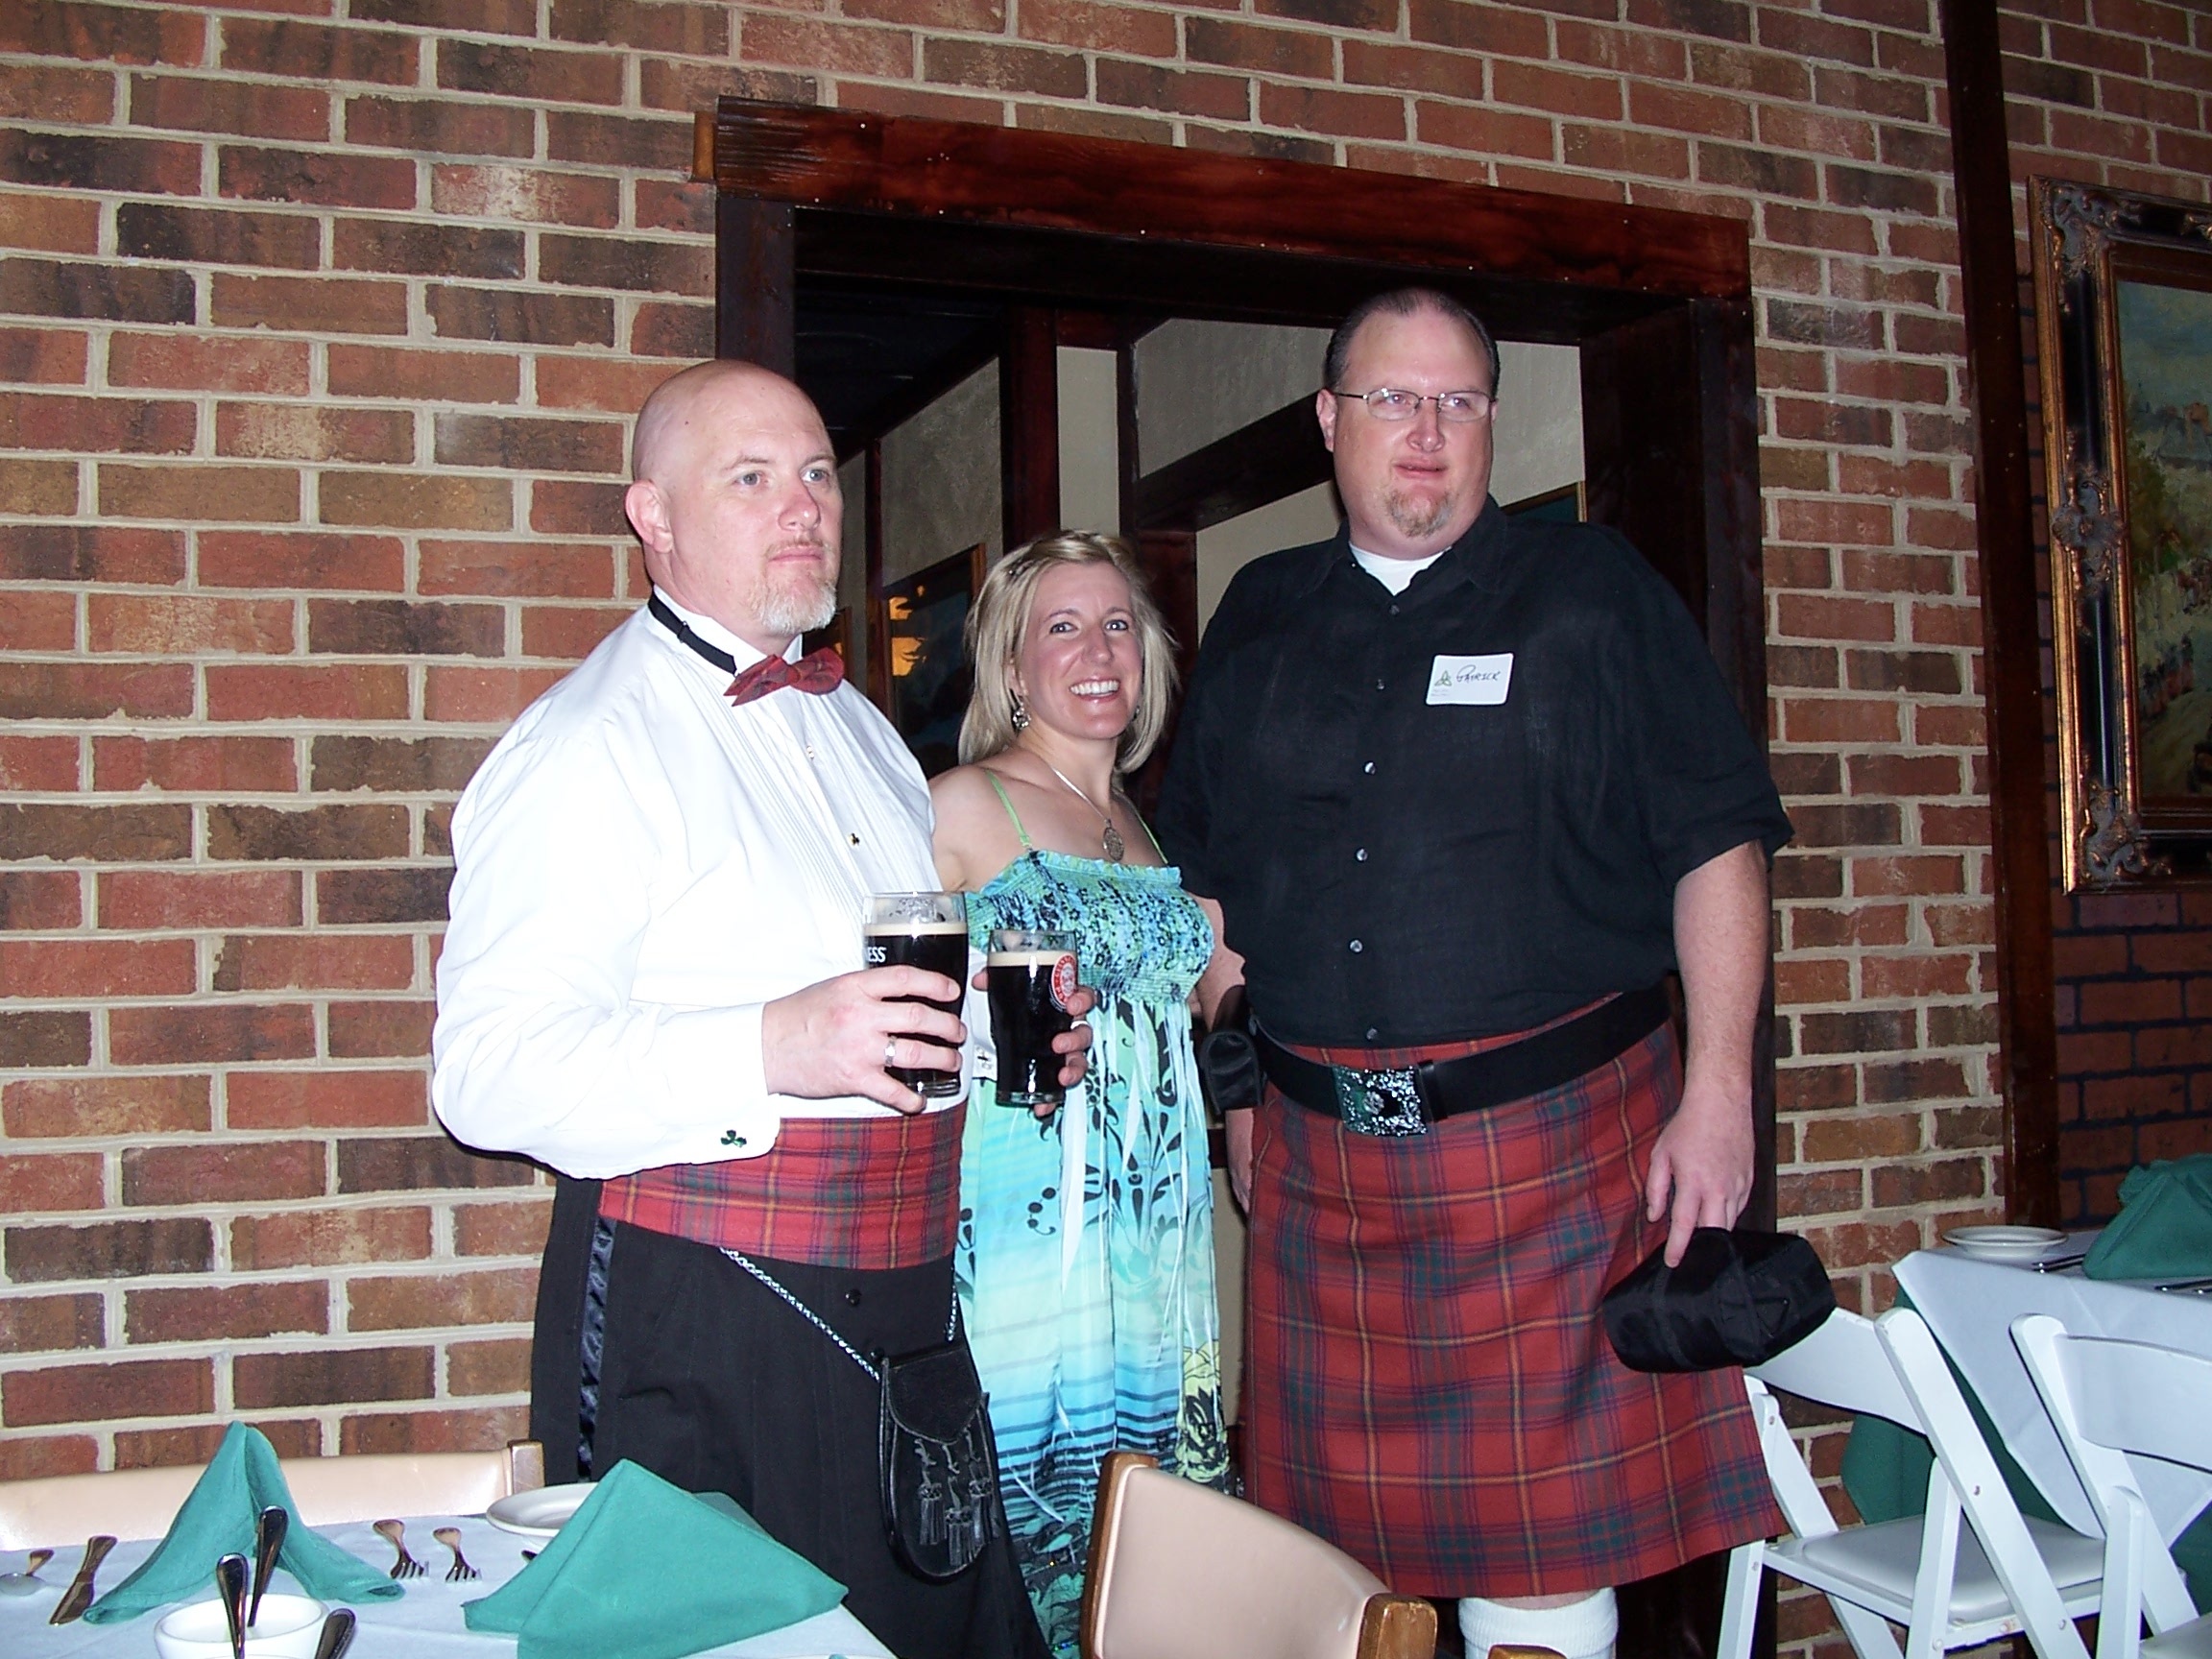
people, family, kilt